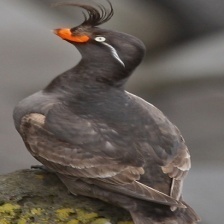
Species: CRESTED AUKLET
Scientific name: AETHIA CRISTATELLA